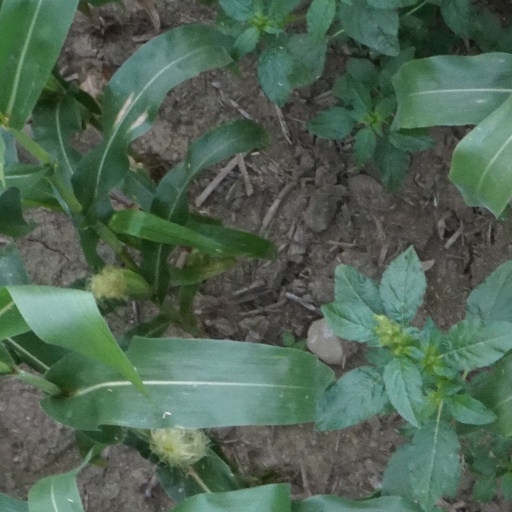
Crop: maize; corn